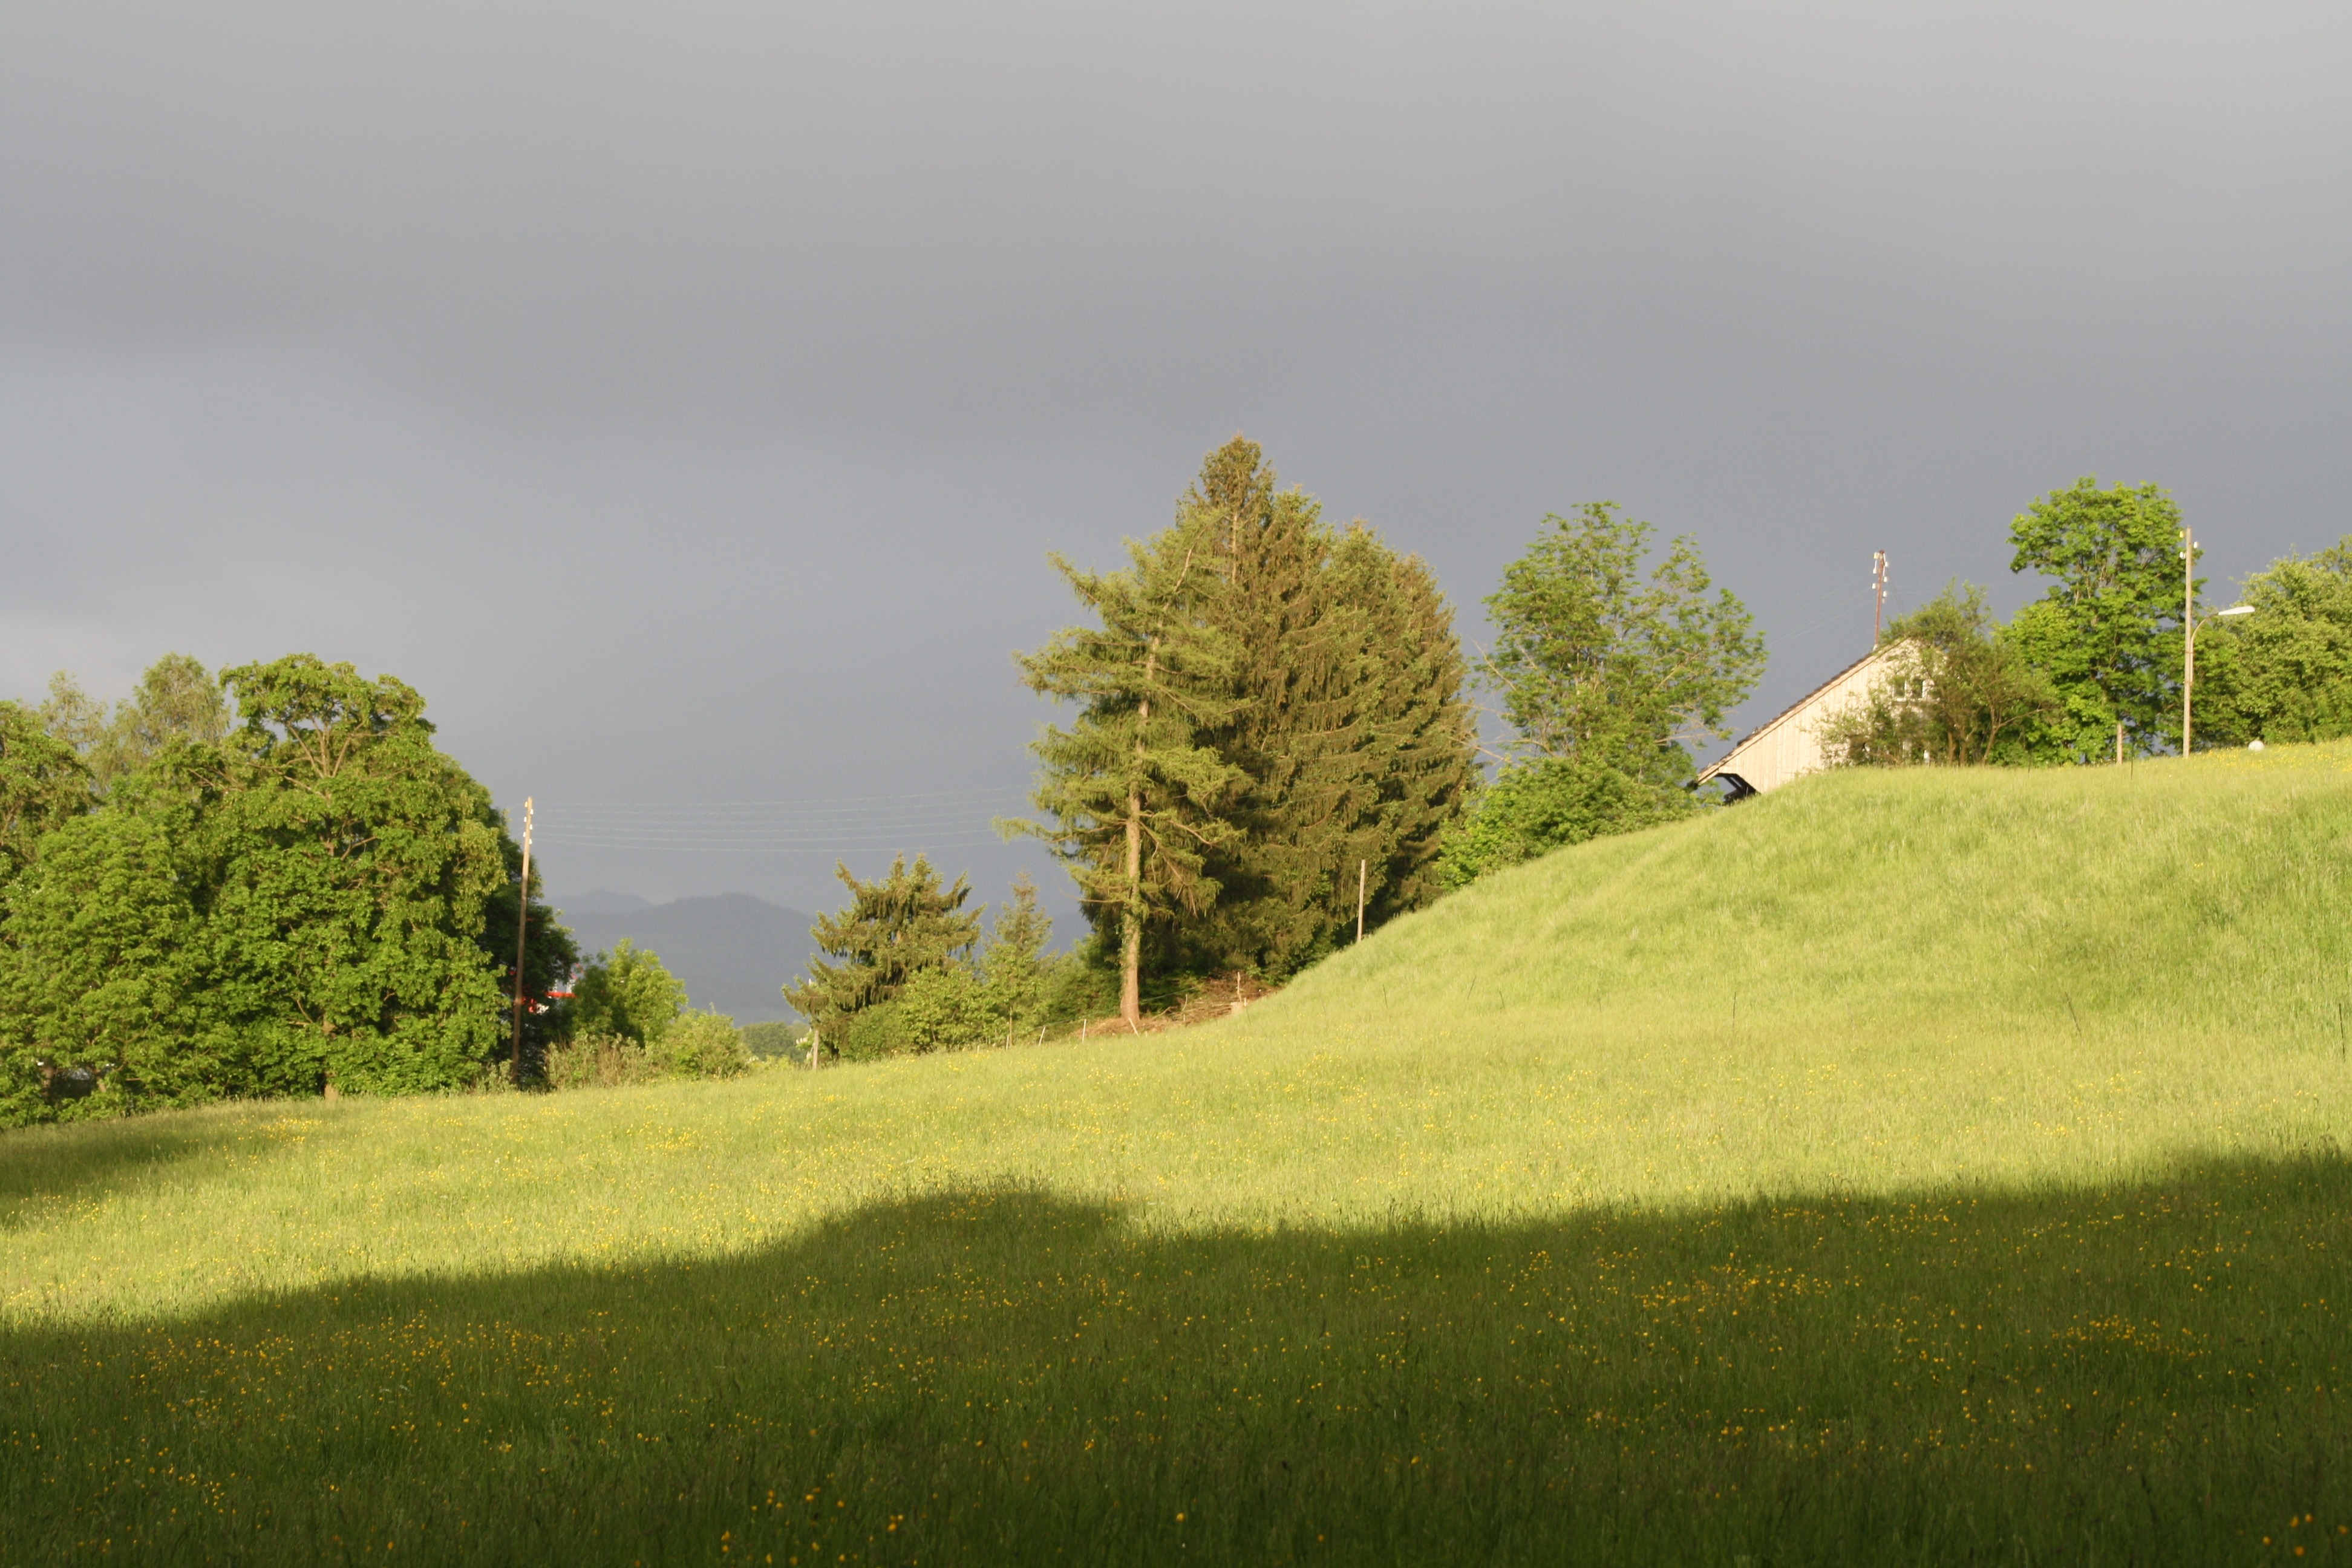
landscape, tree, nature, grass, mountain, cloud, plant, sky, sun, field, farm, lawn, meadow, prairie, sunlight, morning, hill, flower, green, pasture, agriculture, plain, clouds, grassland, habitat, ecosystem, rural area, natural environment, geographical feature, atmospheric phenomenon, grass family, mountainous landforms